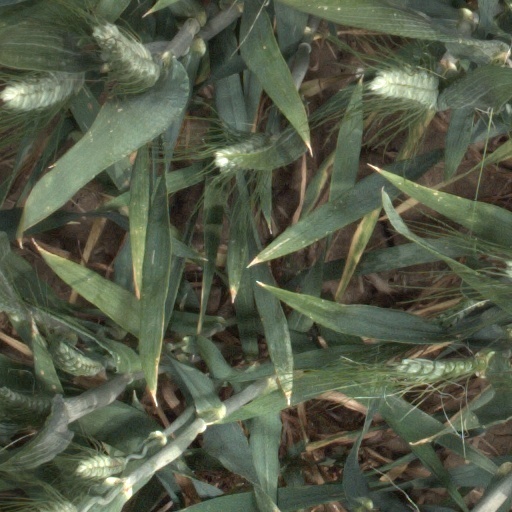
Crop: wheat